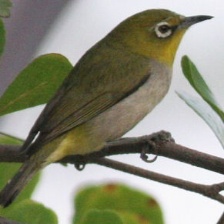
Species: MALAGASY WHITE EYE
Scientific name: ZOSTEROPS MADERASPATANUS